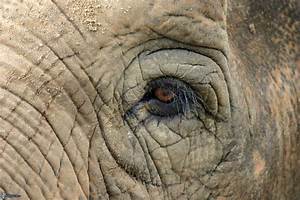
Label: elefante